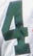
Number: 4